Disney Magical World 2

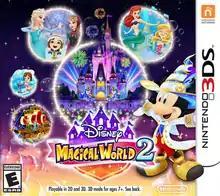
North American cover art

is a life simulation video game and a sequel to "Disney Magical World". The game was released for the Nintendo 3DS on November 5, 2015 in Japan and in October 2016 in North America, Europe, and Australia. Compared to its predecessor, the game added new features, costumes, worlds, and more characters. The theme song for the game is "Sparkle ~Kagayaki wo Shinjite~" by May J.